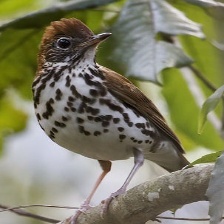
Species: WOOD THRUSH
Scientific name: HYLOCICHLA MUSTELINA